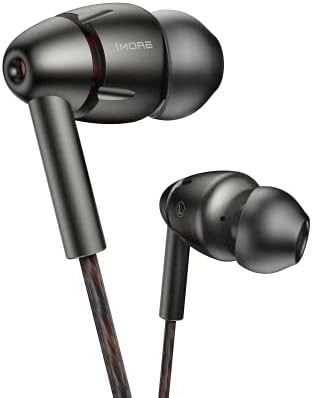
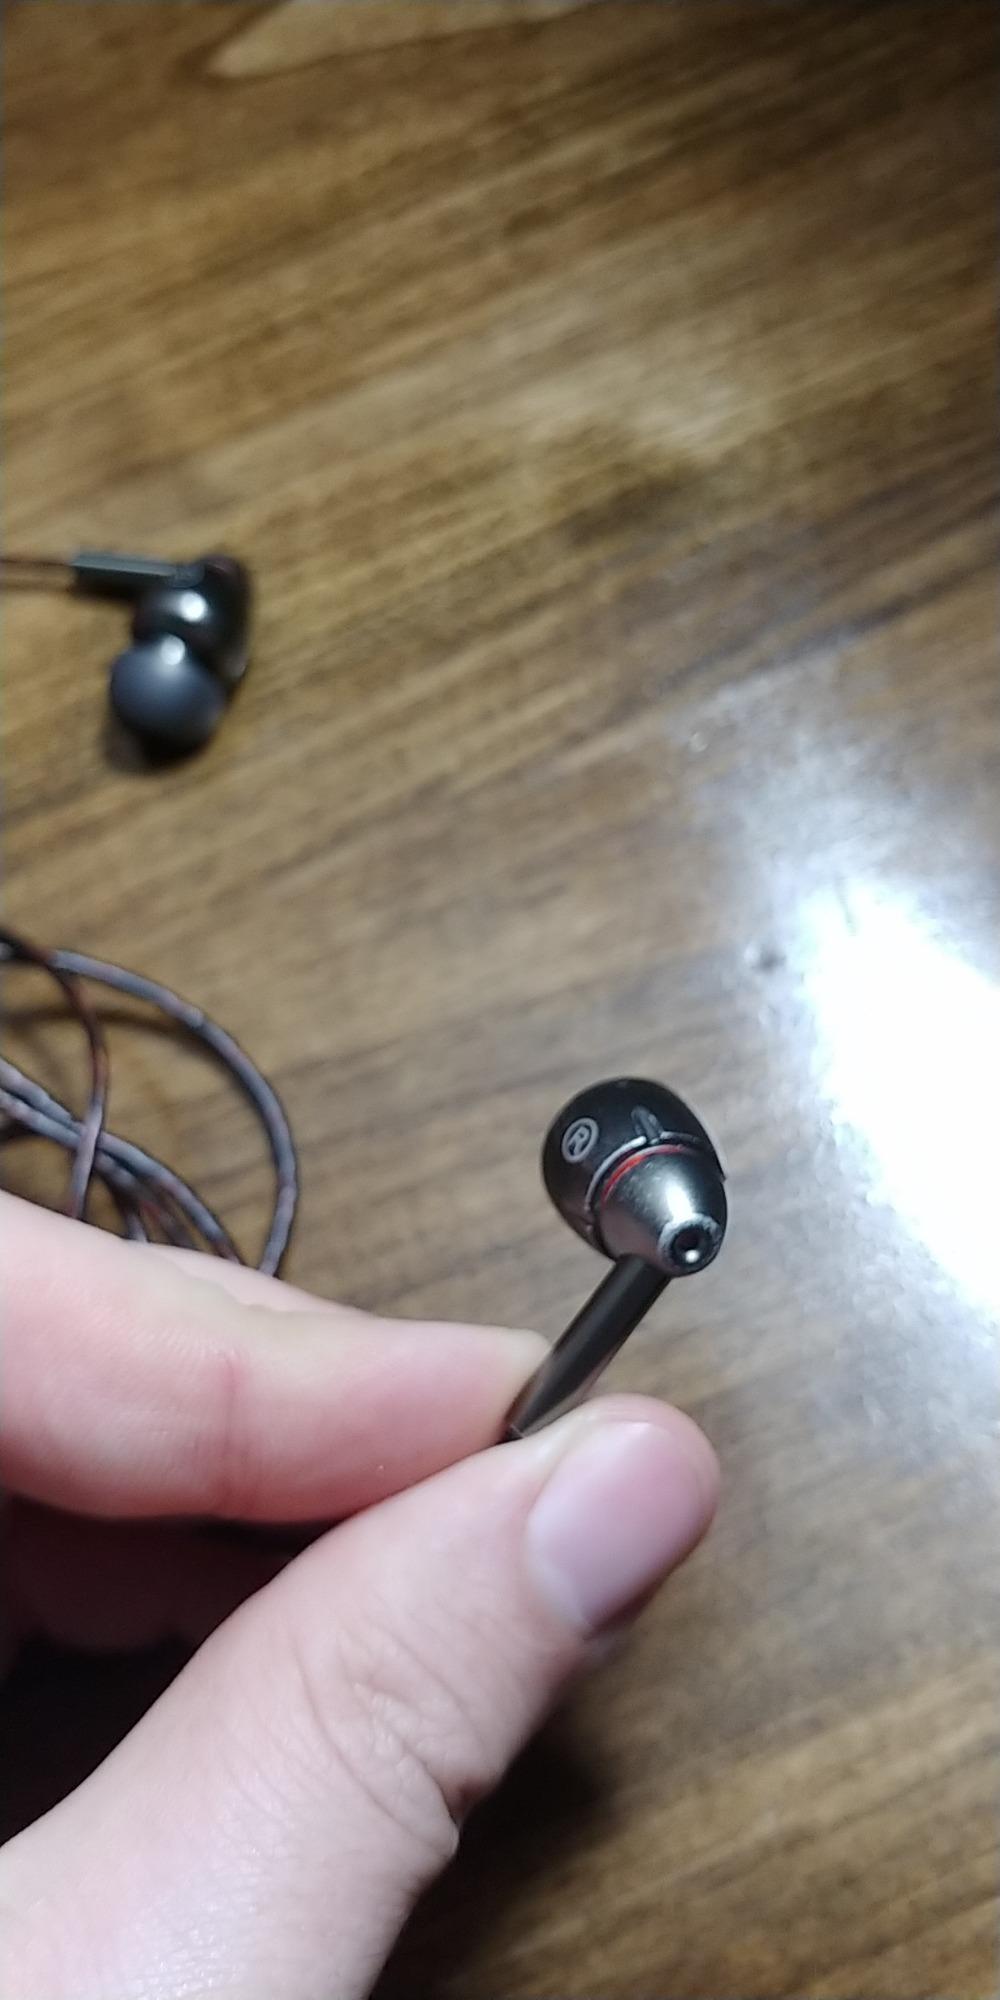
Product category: headphones
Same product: yes